1989 Pannill Sweatshirts 500

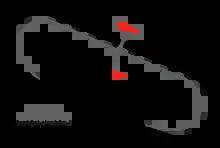
The layout of Martinsville Speedway, the venue where the race was held.

Martinsville Speedway is a NASCAR-owned stock car racing track located in Henry County, in Ridgeway, Virginia, just to the south of Martinsville. At 0.526 miles (0.847 km) in length, it is the shortest track in the NASCAR Cup Series. The track was also one of the first paved oval tracks in NASCAR, being built in 1947 by H. Clay Earles. It is also the only remaining race track that has been on the NASCAR circuit from its beginning in 1948.